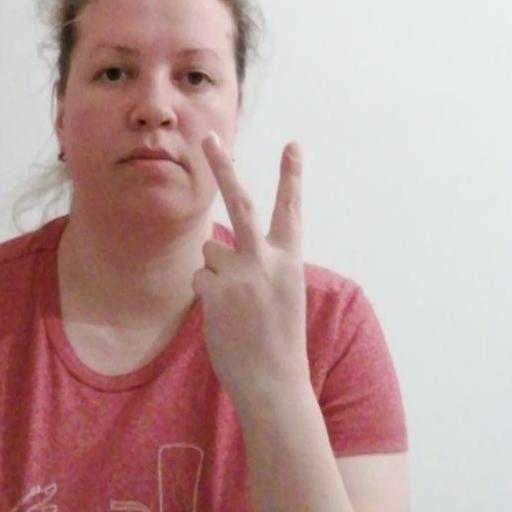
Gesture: peace_inverted